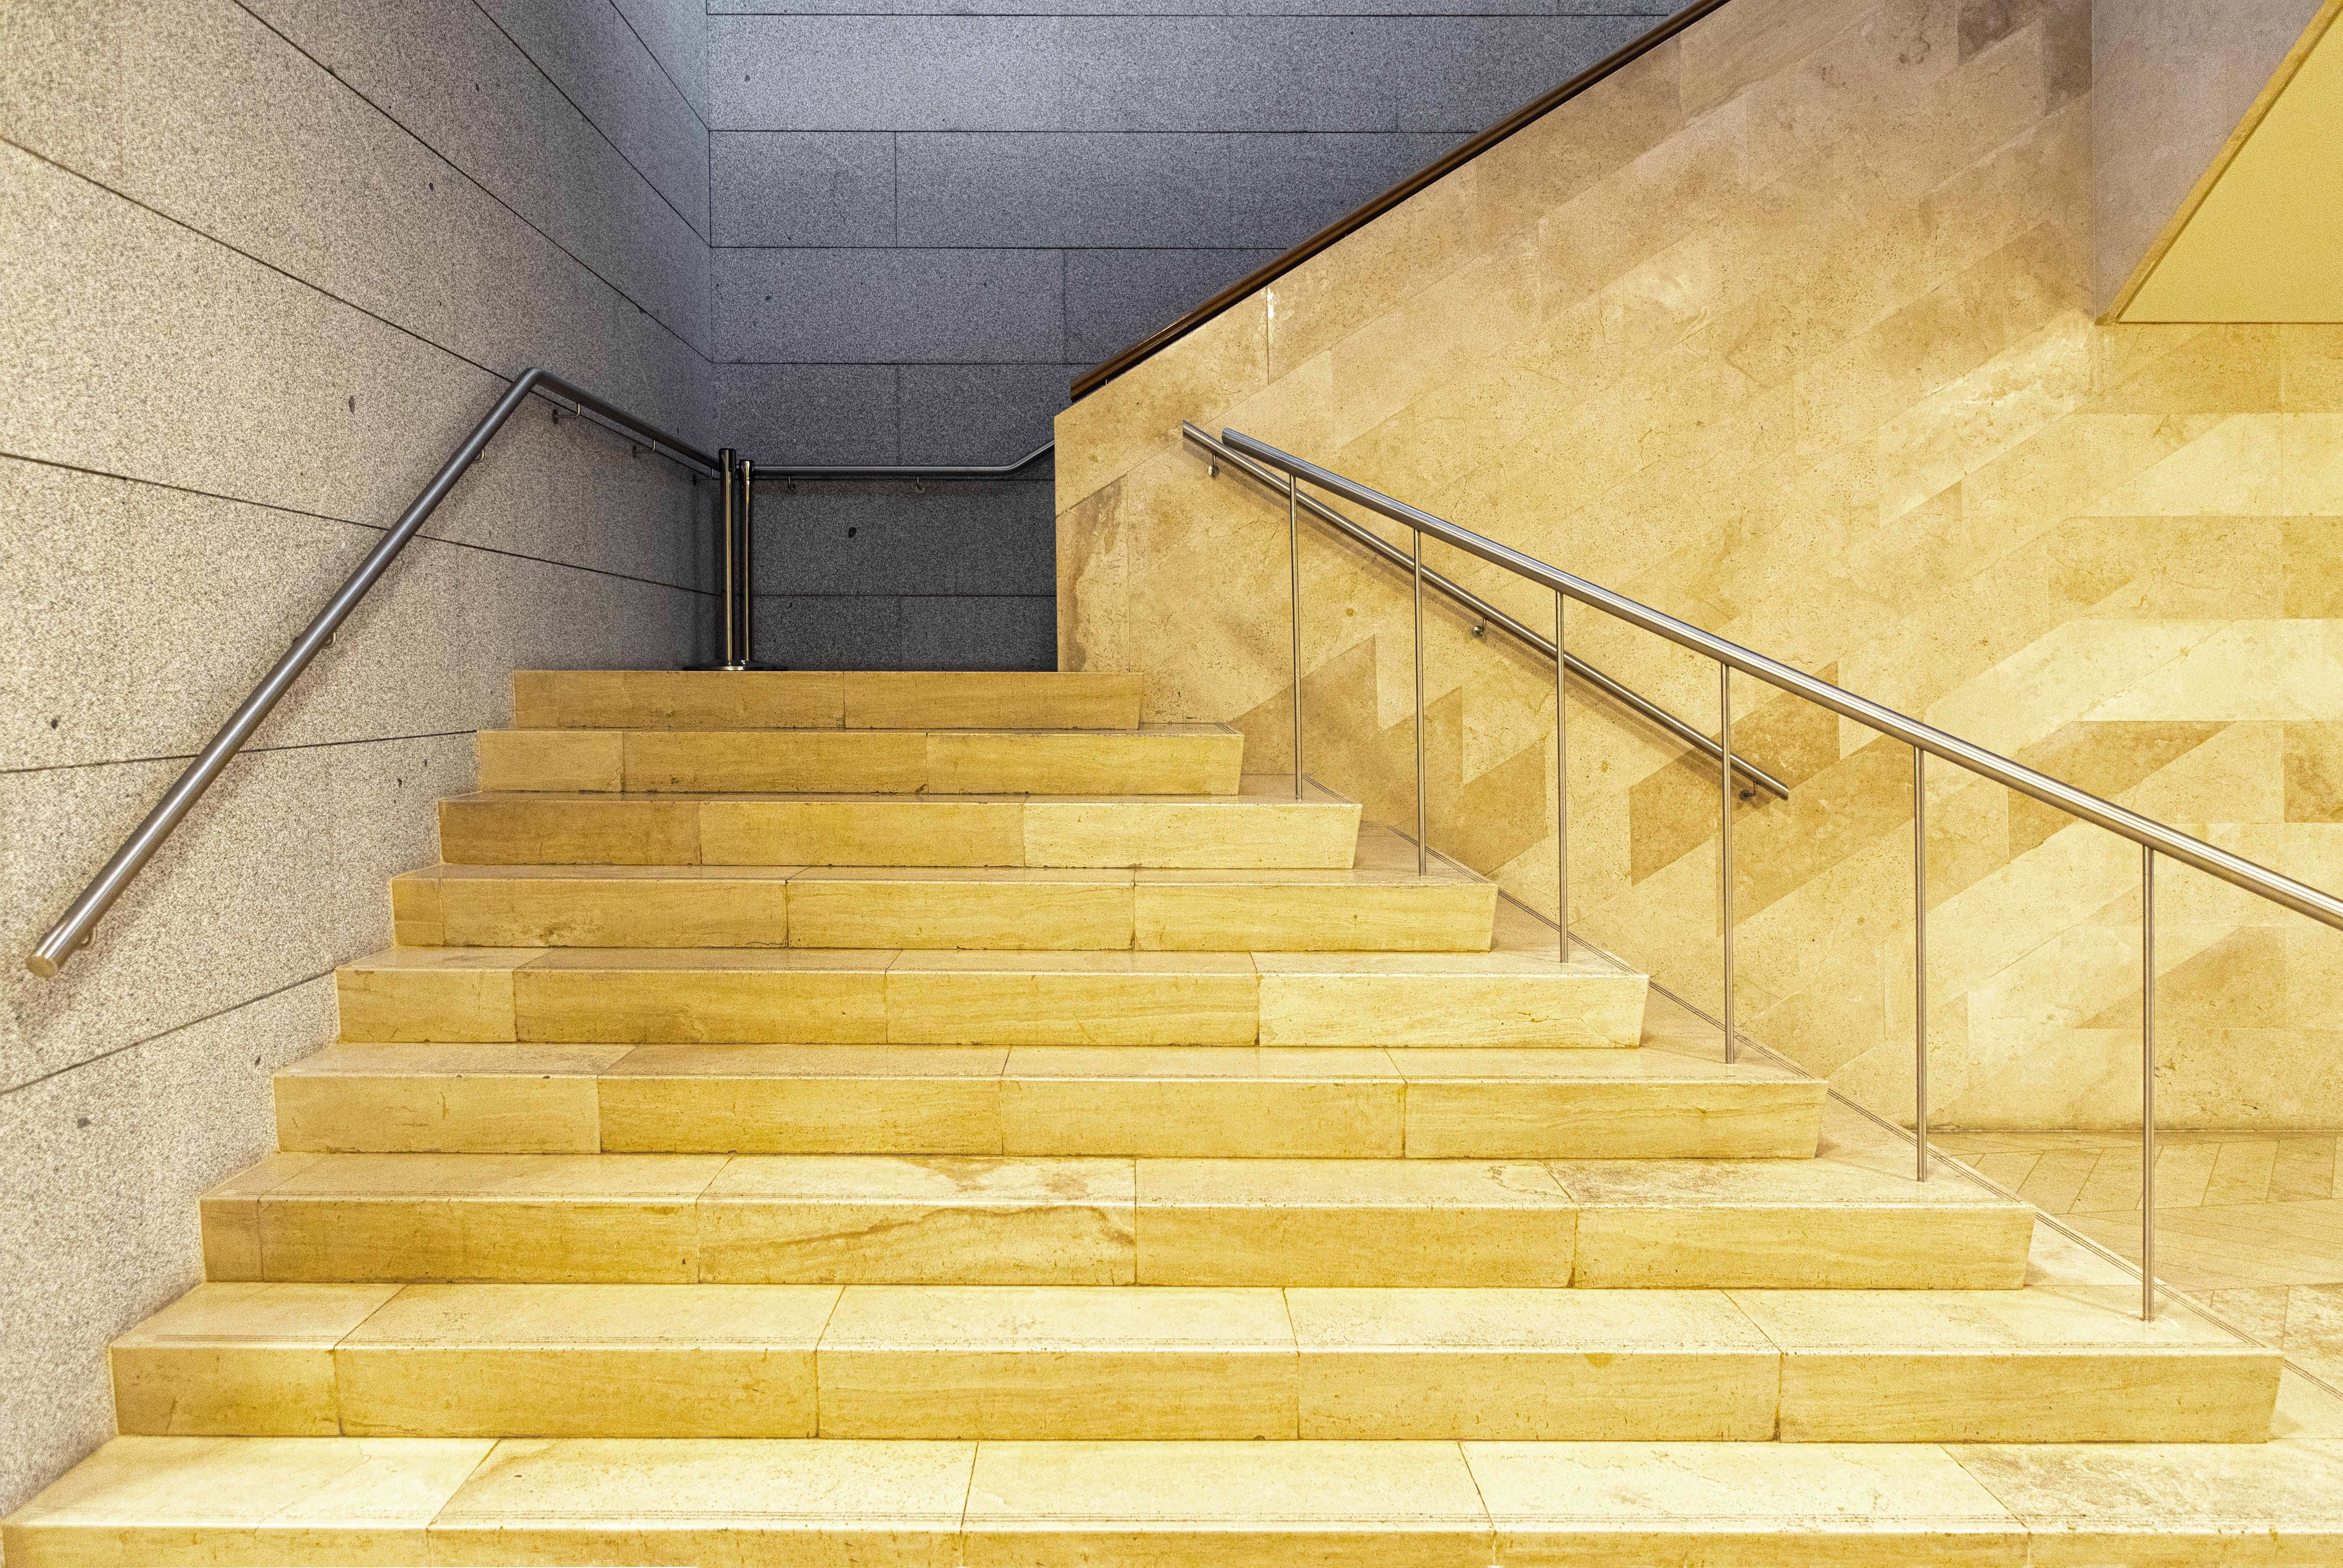
museum, prado, madrid, stairs, steps, marble, yellow, handrail, line, architecture, wall, wood, floor, beige, building, room, daylighting, interior design, concrete, ceiling, flooring, parallel, space, house